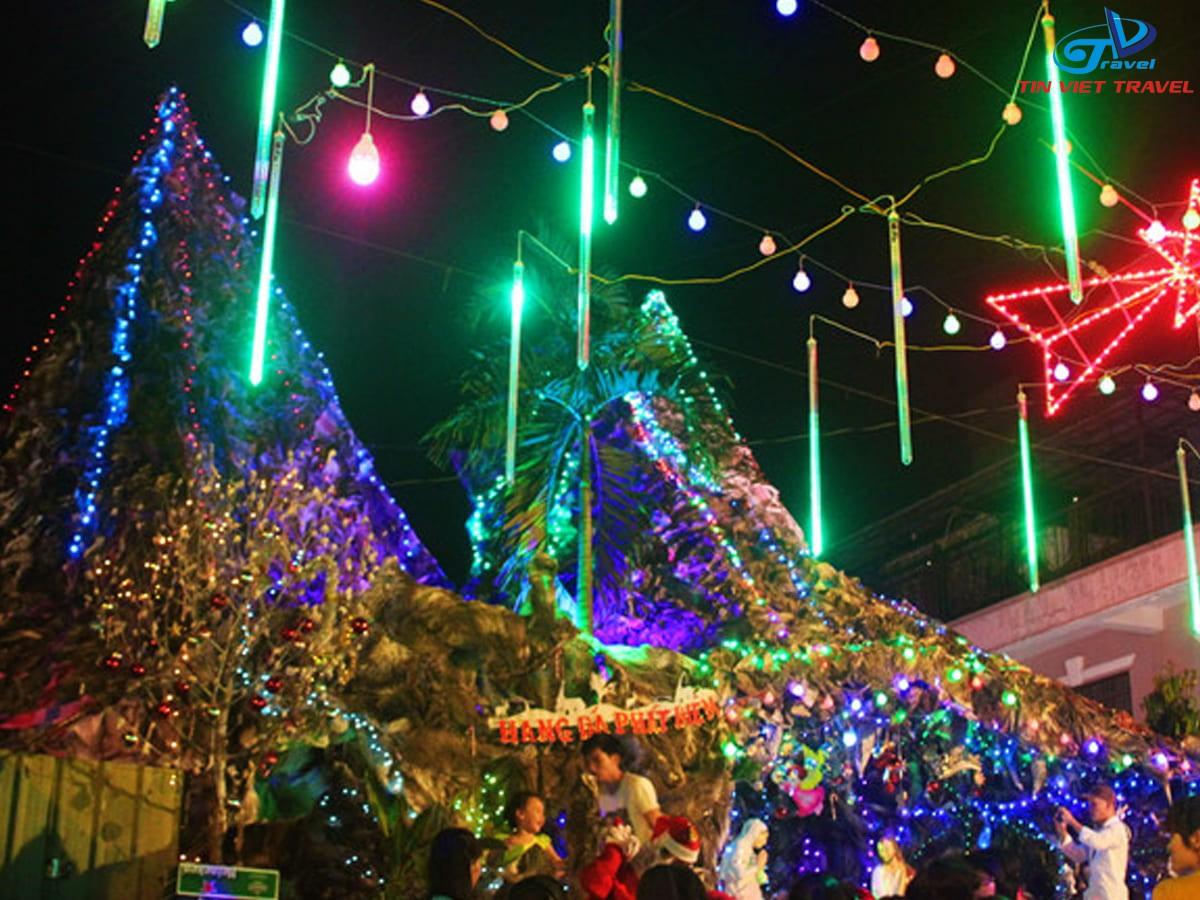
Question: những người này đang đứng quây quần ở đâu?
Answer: ở gần những cái hang đá được trang trí cho ngày giáng sinh